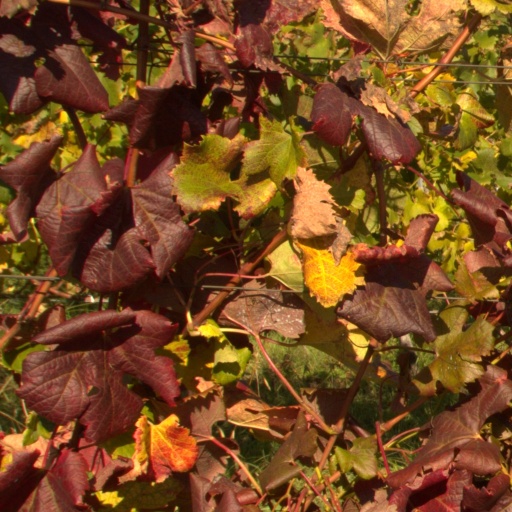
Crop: grape